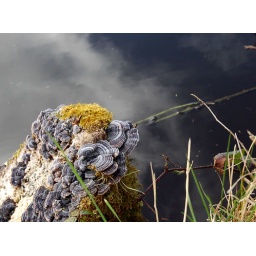
Fungus on a log in the canal, with the sky reflected in the water below.